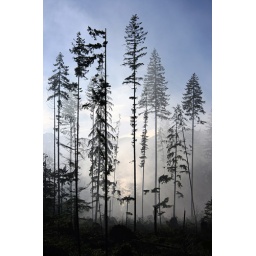
Smoke from a burning forest push out the silouette of these lone trees standing in the foreground.